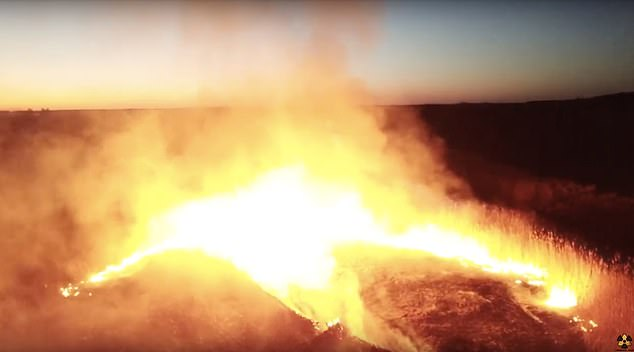
Fire: yes
Smoke: yes